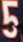
Number: 5